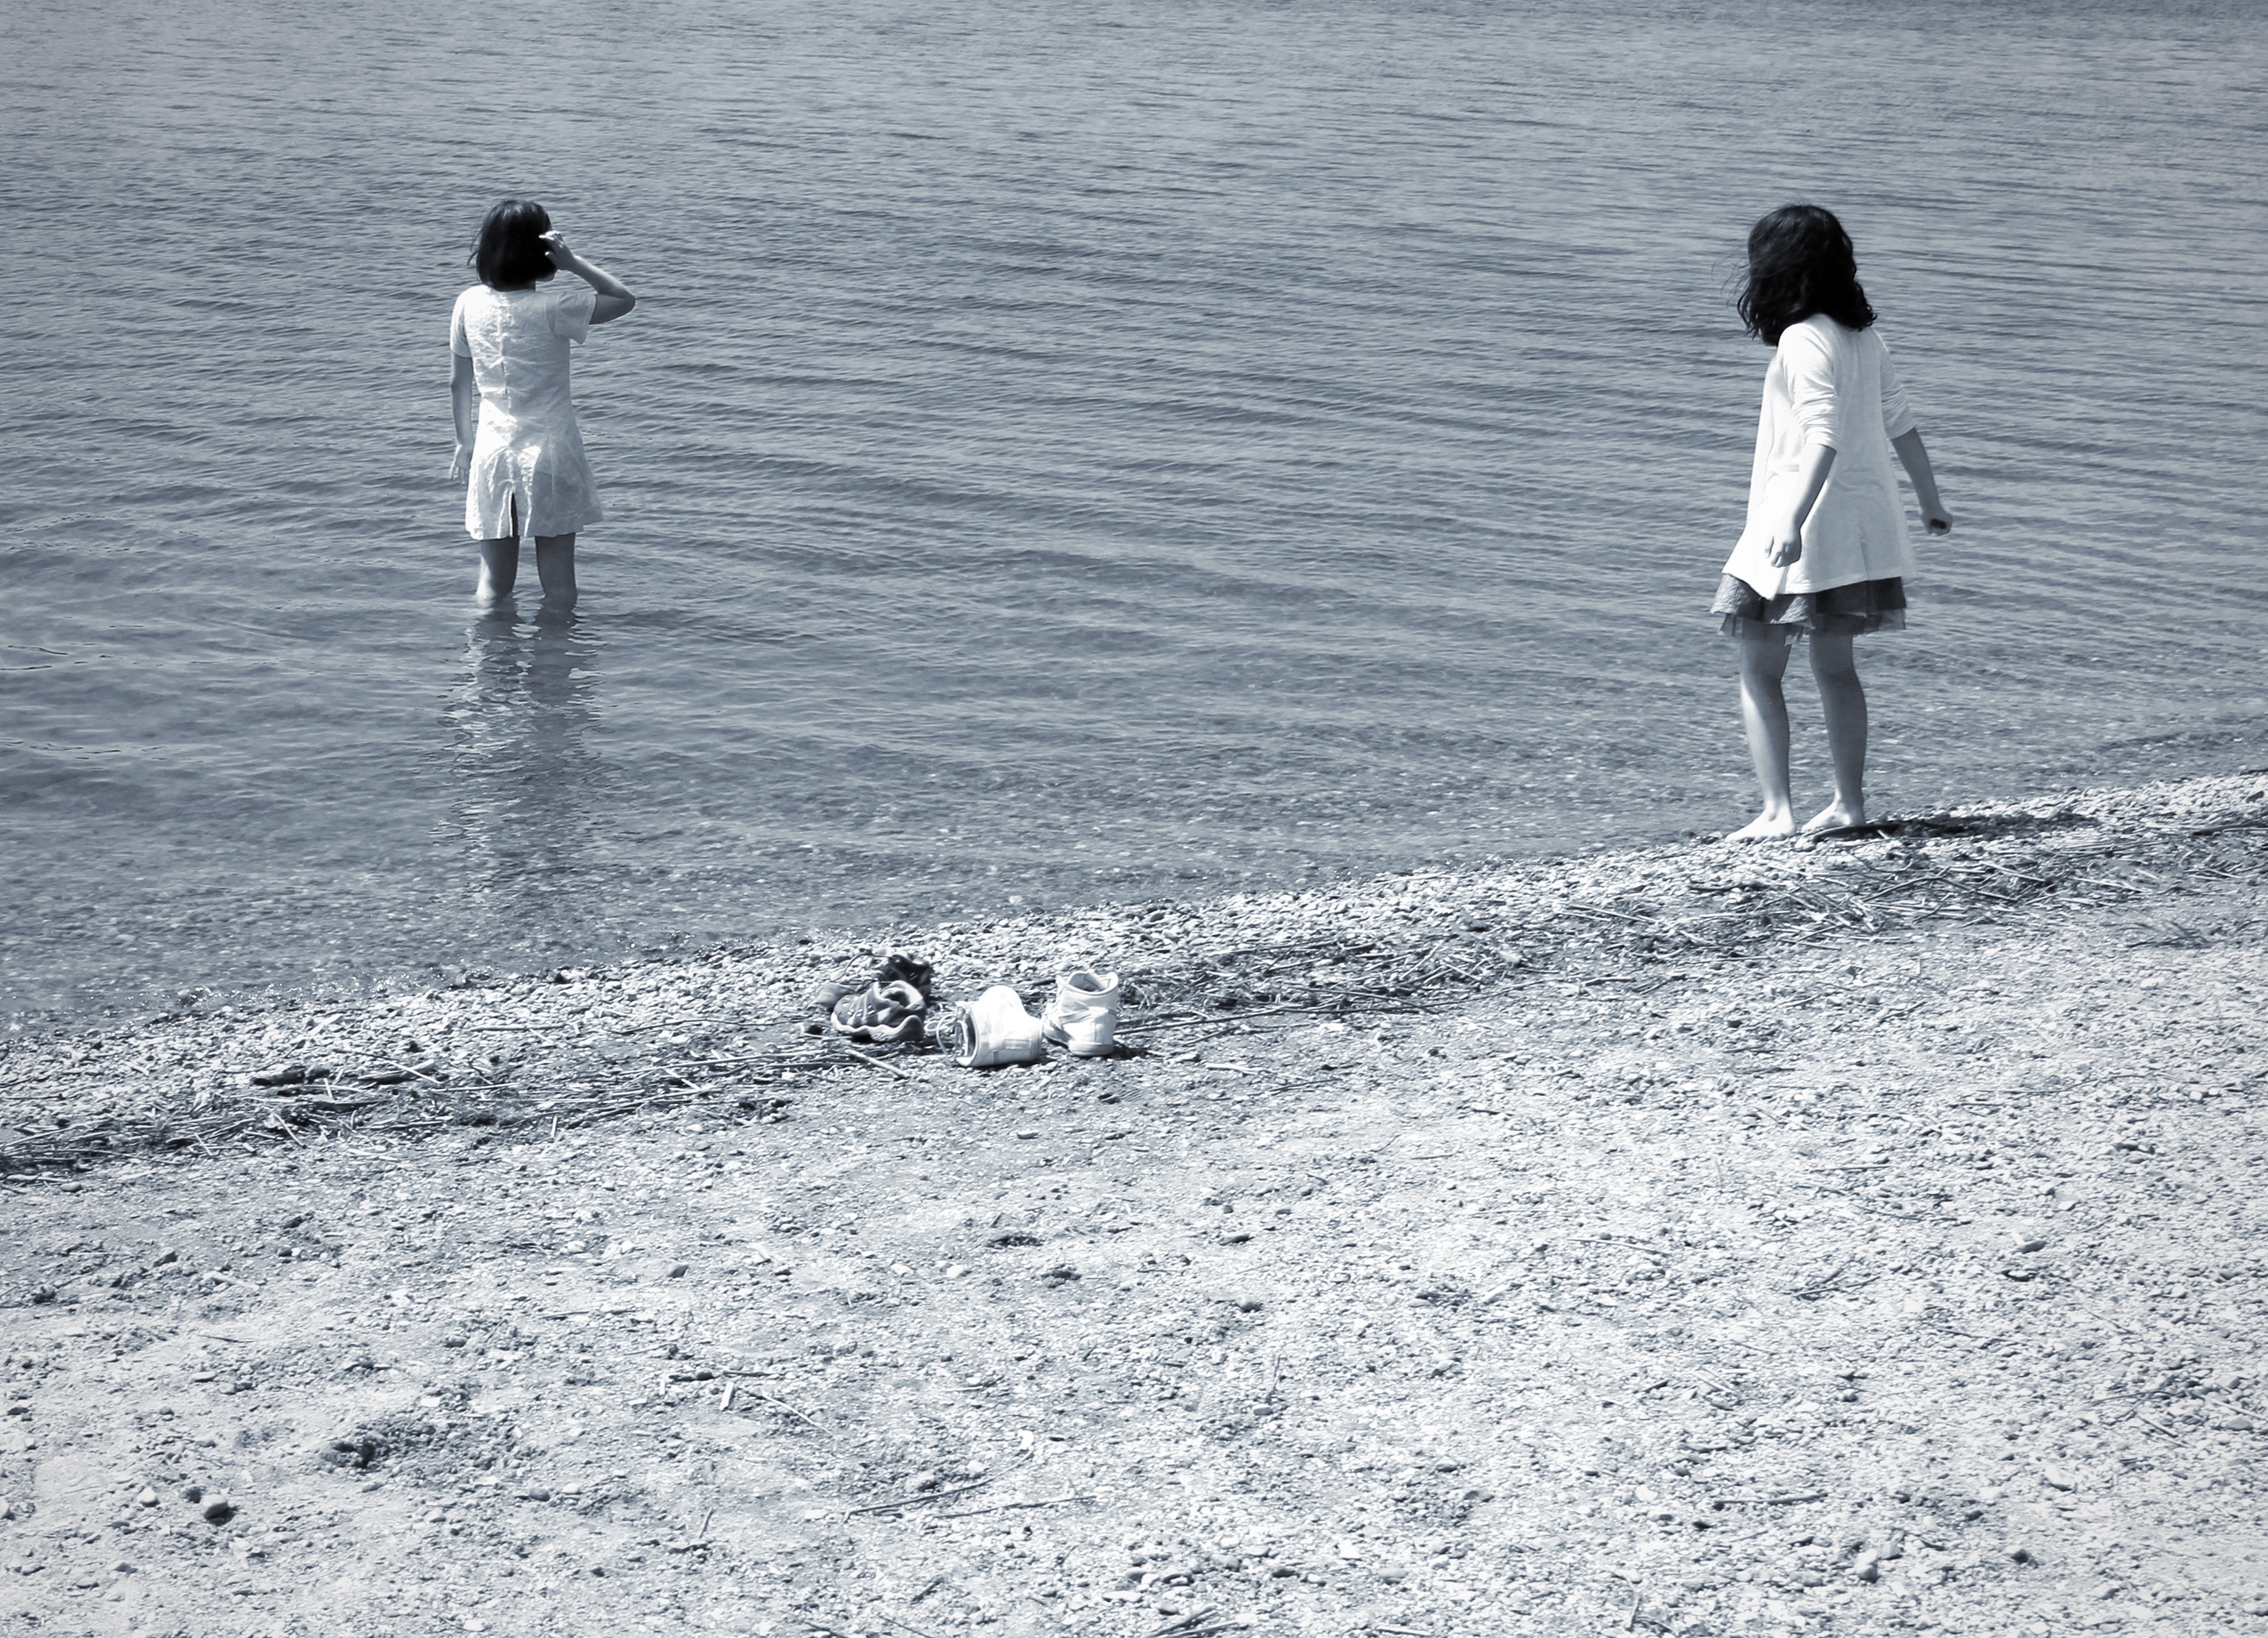
beach, sea, coast, water, sand, ocean, snow, winter, black and white, white, play, shore, wave, lake, ice, season, children, mood